Texas Killing Fields (film)

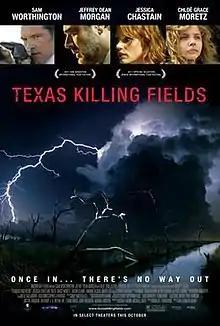
Theatrical release poster

Texas Killing Fields (also known as The Fields) is a 2011 American crime film directed by Ami Canaan Mann and starring Sam Worthington, Jeffrey Dean Morgan, Jessica Chastain and Chloë Grace Moretz. It competed in the 68th Venice International Film Festival.